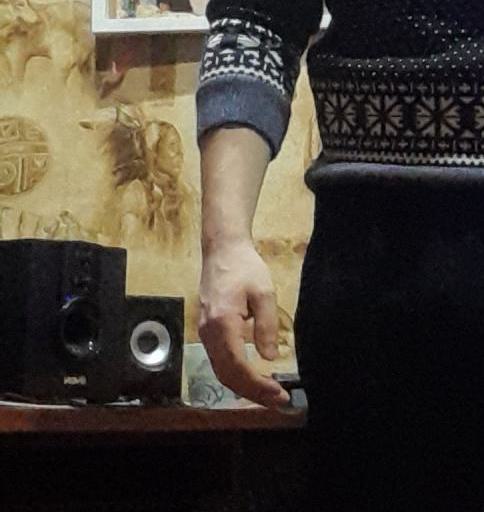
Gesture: no_gesture